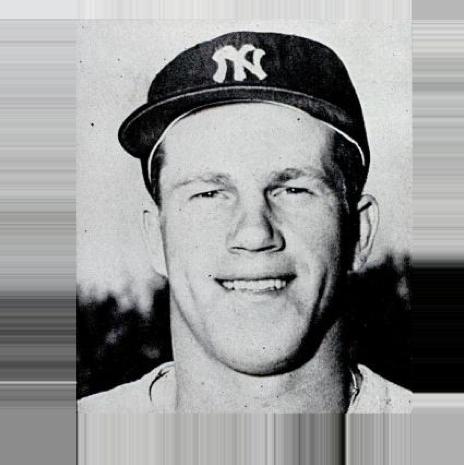
Age: 25